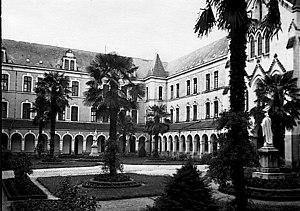
La cour intérieure en 1944
L'Institution libre de Combrée fut un établissement scolaire majeur du grand Ouest accueillant des élèves issus de toute la France.